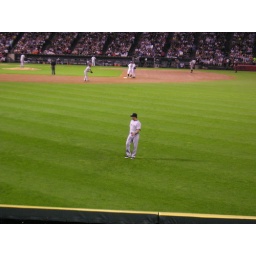
white sox game wiu alumni - nick swisher in right field